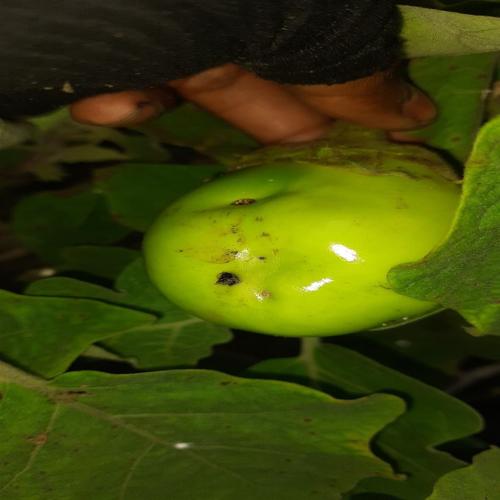
Label: Shoot and Fruit Borer